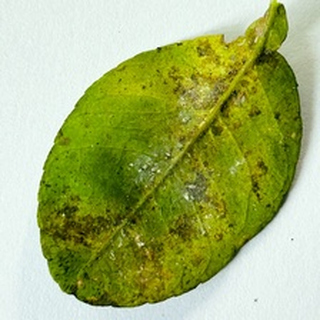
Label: lemon_bacterial_blight